San Juan Nationalist revolt

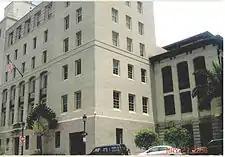
Old Federal Court House in Old San Juan

The march had been organized by the Puerto Rican Nationalist Party to commemorate the ending of slavery in Puerto Rico by the governing Spanish National Assembly in 1873. The march was also protesting the imprisonment, by the U.S. government, of Nationalist leader Pedro Albizu Campos on alleged sedition charges.